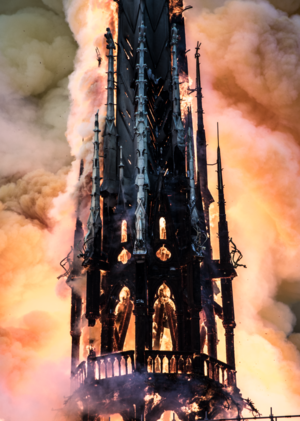
Photographie prise depuis le Pont Saint Louis de la flèche de la cathédrale Notre Dame lors de l'incendie du 15 avril 2019
L’incendie de Notre-Dame de Paris est un incendie majeur survenu à la cathédrale Notre-Dame de Paris, les 15 et 16 avril 2019, pendant près de 15 heures.
La flèche de Notre-Dame de Paris est la flèche qui surmonte la croisée du transept de la cathédrale Notre-Dame de Paris.